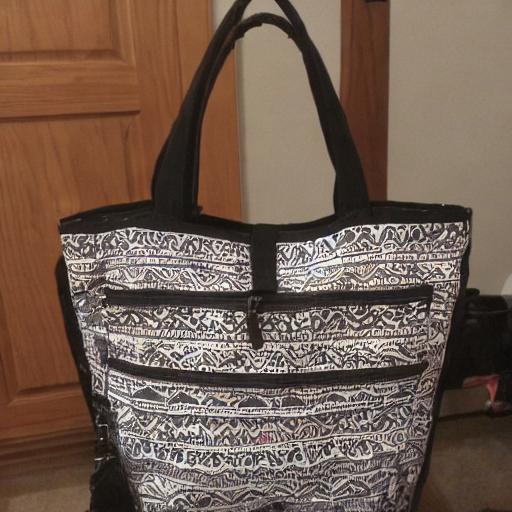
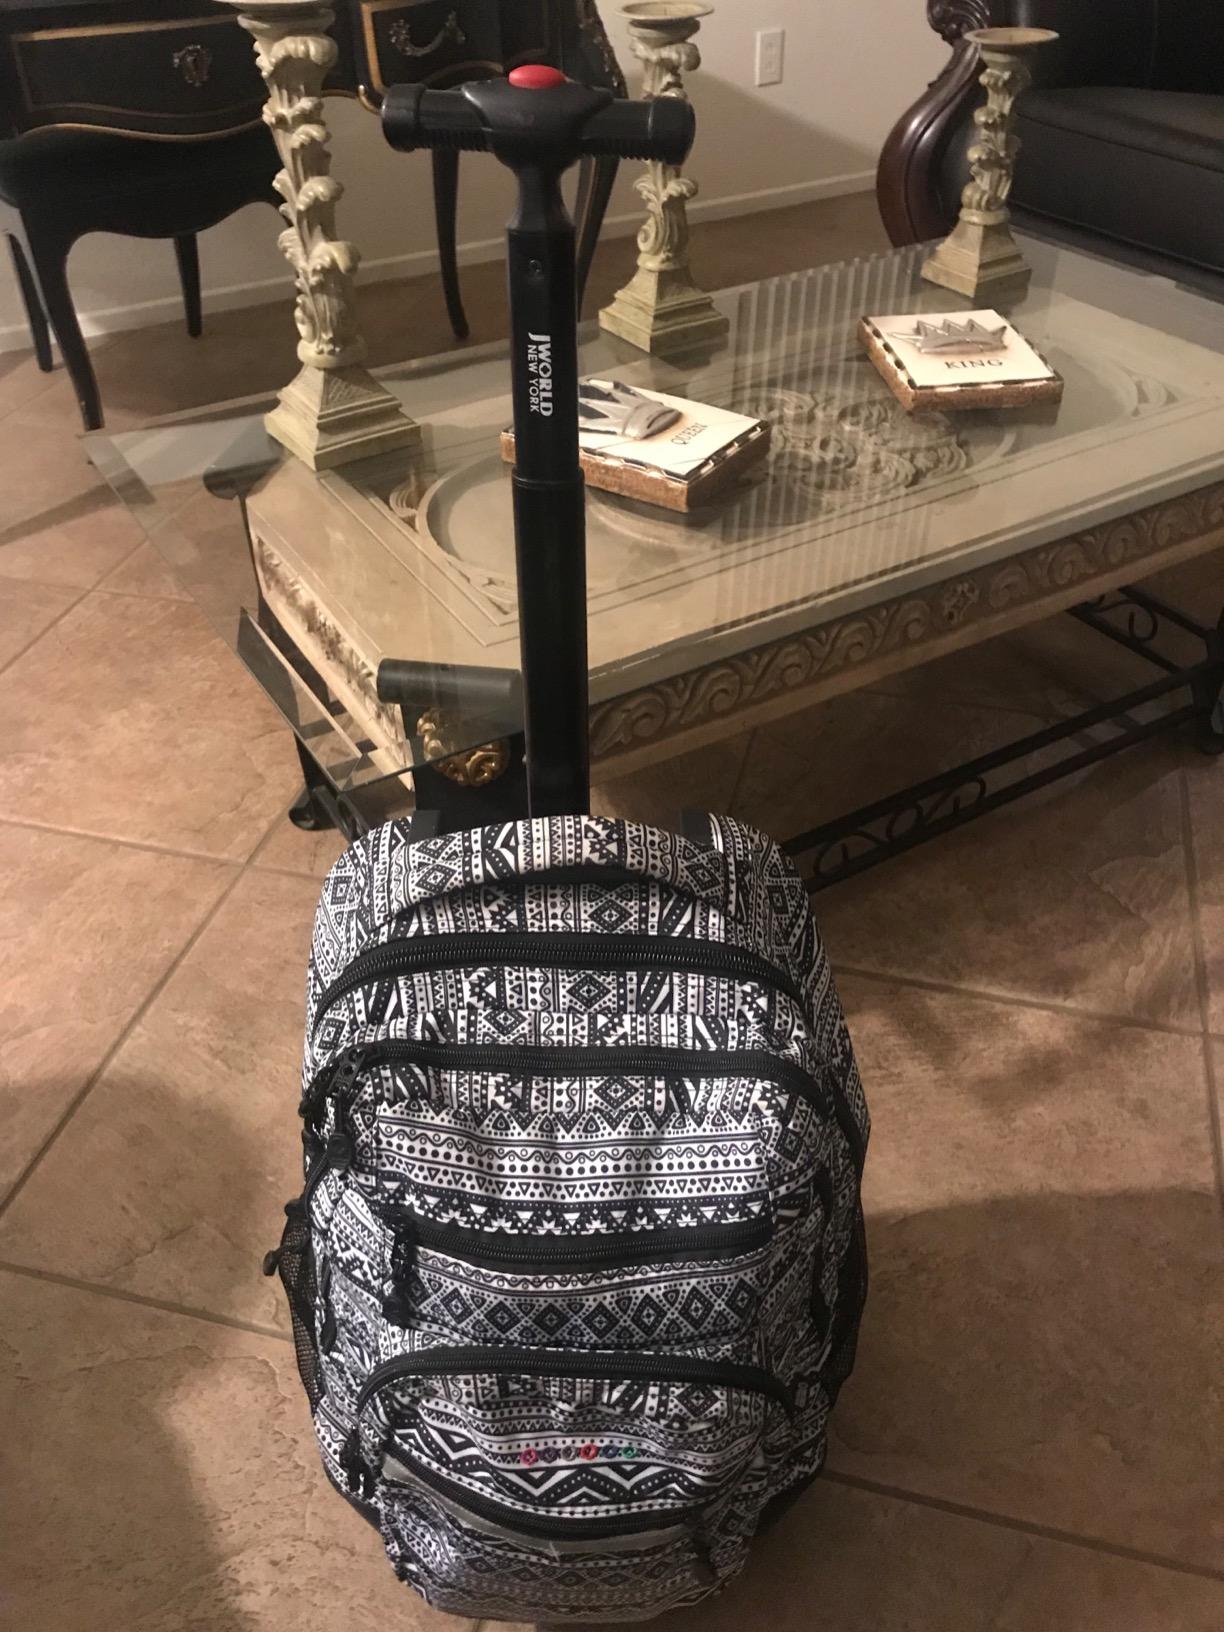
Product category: bag
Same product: no